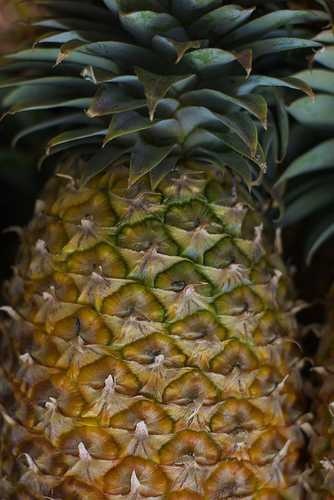
Label: Pineapple